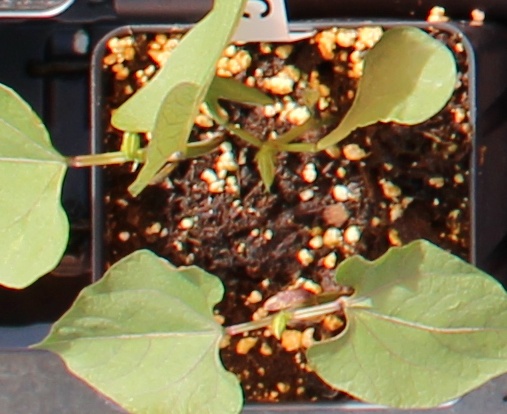
Label: Blackbean